Belgian Legion

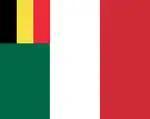
Fanion of the Belgian Legion.

Officially "The Belgian Expeditionary Corps" this Legion comprised an infantry regiment of two battalions - the "Empress Battalion" of grenadiers and the "King of the Belgians' Battalion" of voltigeurs. The officers and non-commissioned officers were mainly drawn from the regular Belgian Army as were some of the other ranks. The Belgians formed part of a much larger "Imperial Mexican Corps of Austrian and Belgian Volunteers", though they served separately from the Austrian contingent which was brigaded with Mexican Imperial troops.